History of the Dominican Republic

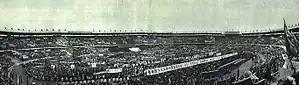
A rally in China, 1966, in solidarity with the Dominican Republic Constitutionalists against the US. Slogans are visible e.g. "U.S. imperialism out of the Dominican Republic! Out of Latin America! Out of Vietnam! Out of our territory, Taiwan!

In what was referred to as "la danza de los millones", with the destruction of European sugar-beet farms during World War I, sugar prices rose to their highest level in history, from $5.50 in 1914 to $22.50 per pound in 1920. Dominican sugar exports increased from 122,642 tons in 1916 to 158,803 tons in 1920, earning a record $45.3 million. However, European beet sugar production quickly recovered, which, coupled with the growth of global sugar cane production, glutted the world market, causing prices to plummet to only $2.00 by the end of 1921. This crisis drove many of the local sugar planters into bankruptcy, allowing large U.S. conglomerates to dominate the sugar industry. By 1926, only twenty-one major estates remained, occupying an estimated . Of these, twelve U.S.-owned companies owned more than 81% of this total area. While the foreign planters who had built the sugar industry integrated into Dominican society, these corporations expatriated their profits to the United States. As prices declined, sugar estates increasingly relied on Haitian laborers. This was facilitated by the military government's introduction of regulated contract labor, the growth of sugar production in the southwest, near the Haitian border, and a series of strikes by "cocolo" cane cutters organized by the Universal Negro Improvement Association.